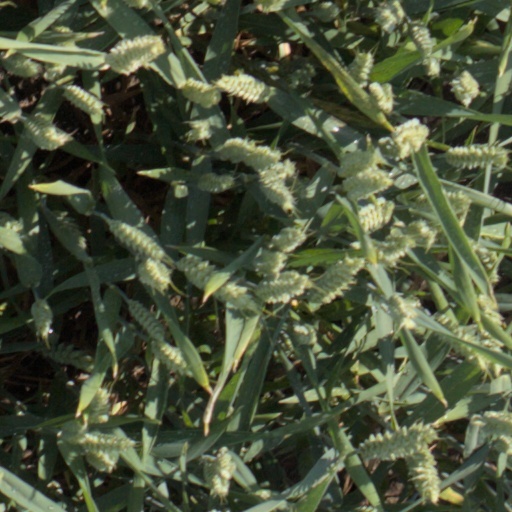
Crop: wheat